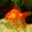
Label: aquarium_fish